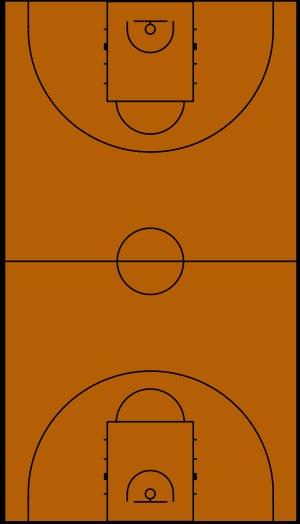
Cet article présente les caractéristiques d'un terrain FIBA de basket-ball.
Le basket-ball ou basketball, fréquemment désigné en français par son abréviation basket, est un sport de balle et sport collectif opposant deux équipes de cinq joueurs sur un terrain rectangulaire. L'objectif de chaque équipe est de faire passer un ballon au sein d'un arceau de 46 cm de diamètre, fixé à un panneau et placé à 3,05 m du sol : le panier. Chaque panier inscrit rapporte deux points à son équipe, à l'exception des tirs effectués au-delà de la ligne des trois points qui rapportent trois points et des lancers francs accordés à la suite d'une faute qui rapportent un point. L'équipe avec le nombre de points le plus important remporte la partie.